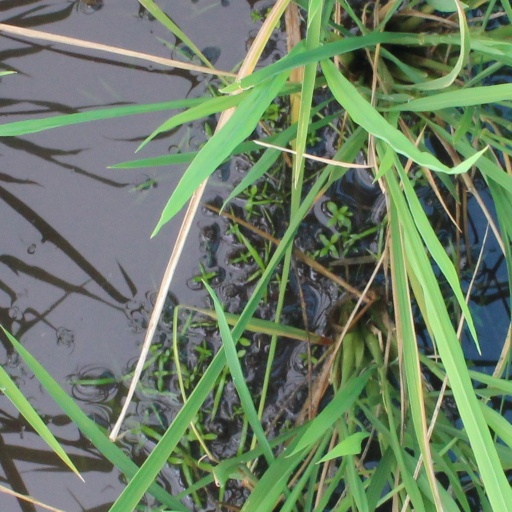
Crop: rice